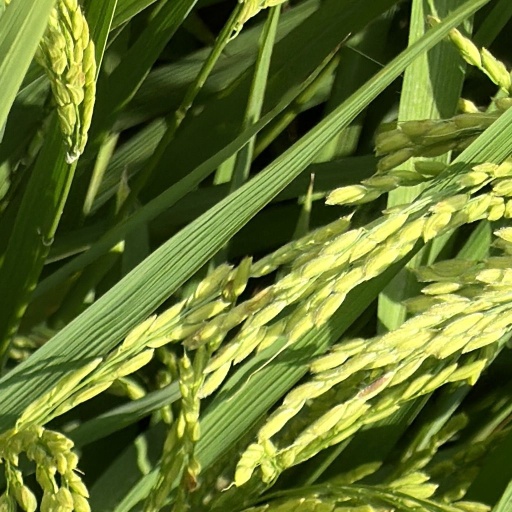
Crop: rice